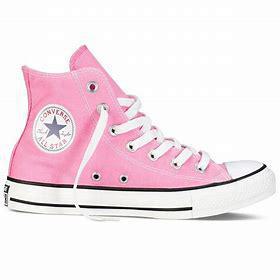
Brand: Converse
Model: Chuck Taylor All Star Top